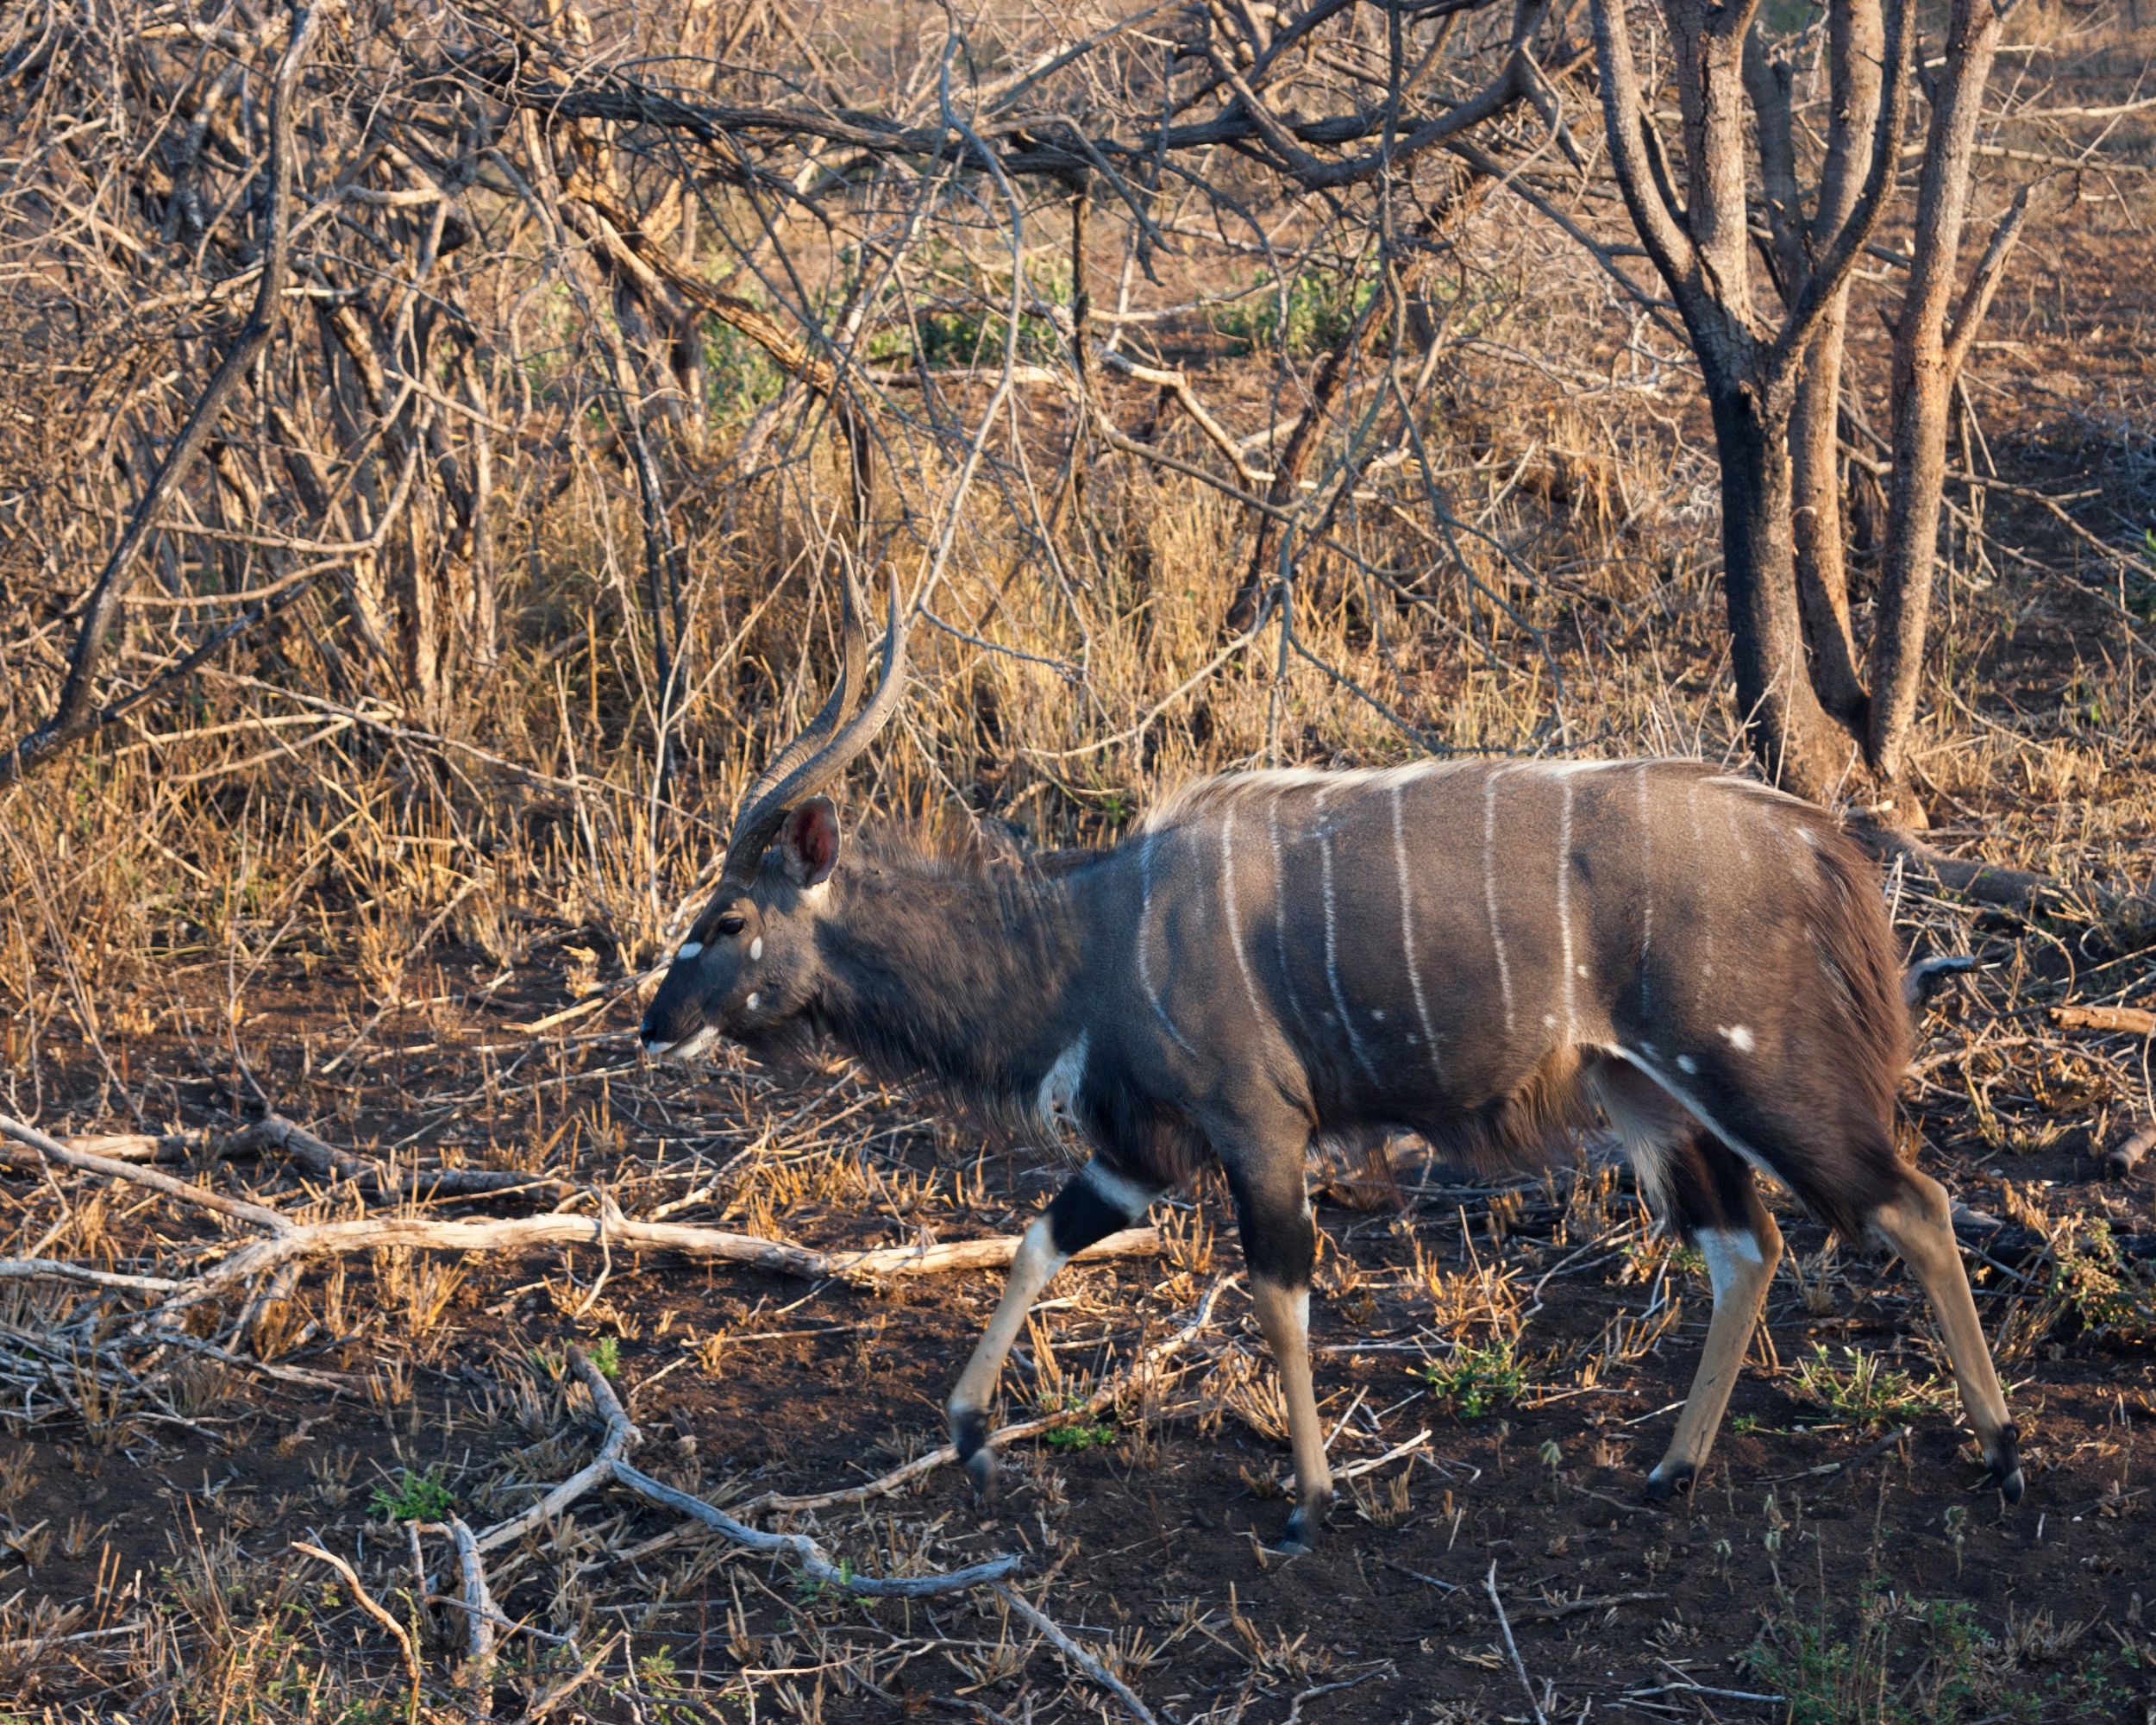
nature, wilderness, prairie, wildlife, deer, horn, mammal, fauna, vertebrate, safari, white tailed deer